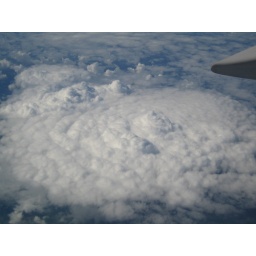
nice white puffy collection of water in the sky